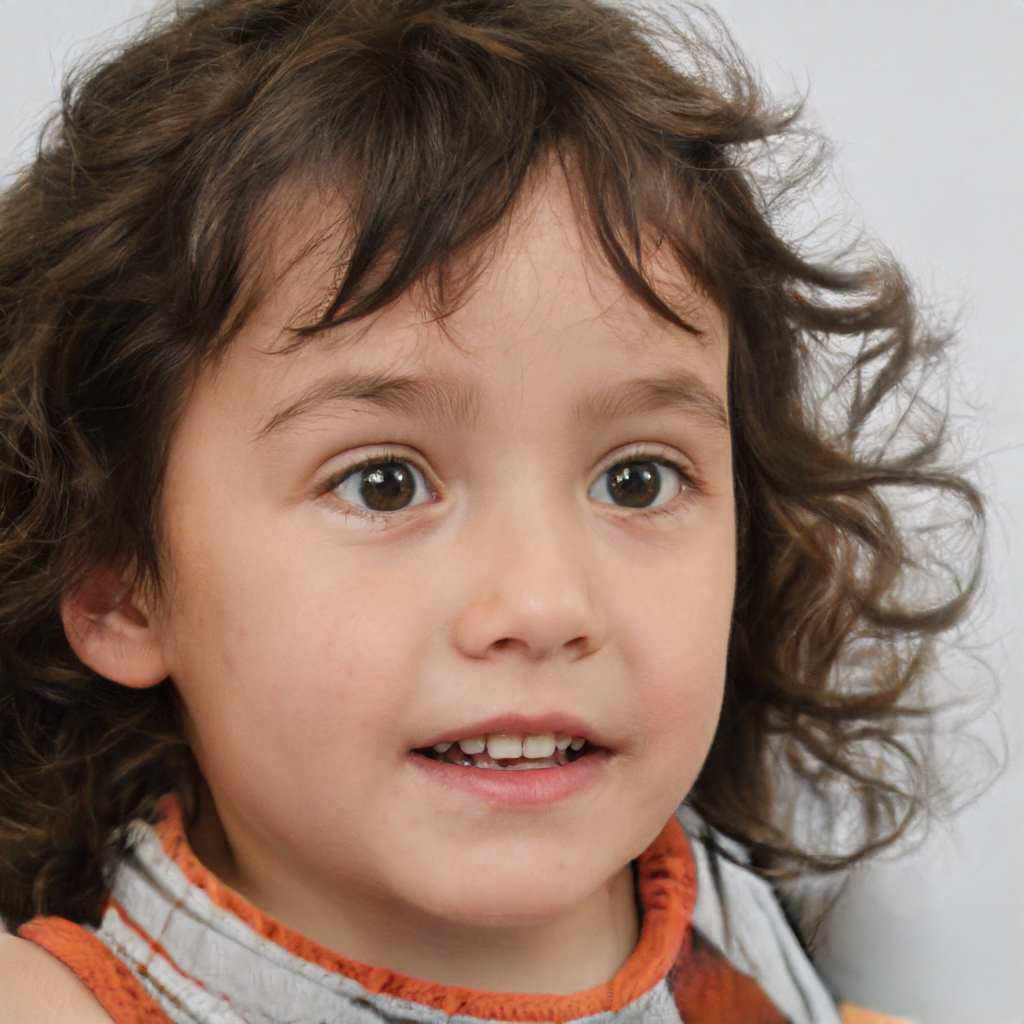
Label: Colored